José Ribeiro e Castro

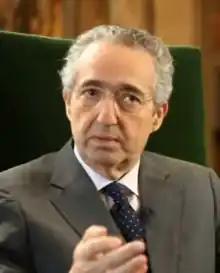
José Ribeiro e Castro in 2012

José Duarte de Almeida Ribeiro e Castro (born Lisbon, 24 December 1953) is a Portuguese lawyer and politician. He was the leader of the People's Party from 24 April 2005 to 2007, when he was replaced again by Paulo Portas.